Działowo

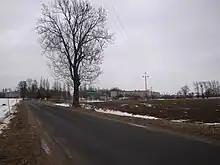

Działowo is a village in the administrative district of Gmina Płużnica, within Wąbrzeźno County, Kuyavian-Pomeranian Voivodeship, in north-central Poland. It lies approximately north-west of Płużnica, north-west of Wąbrzeźno, and north of Toruń.